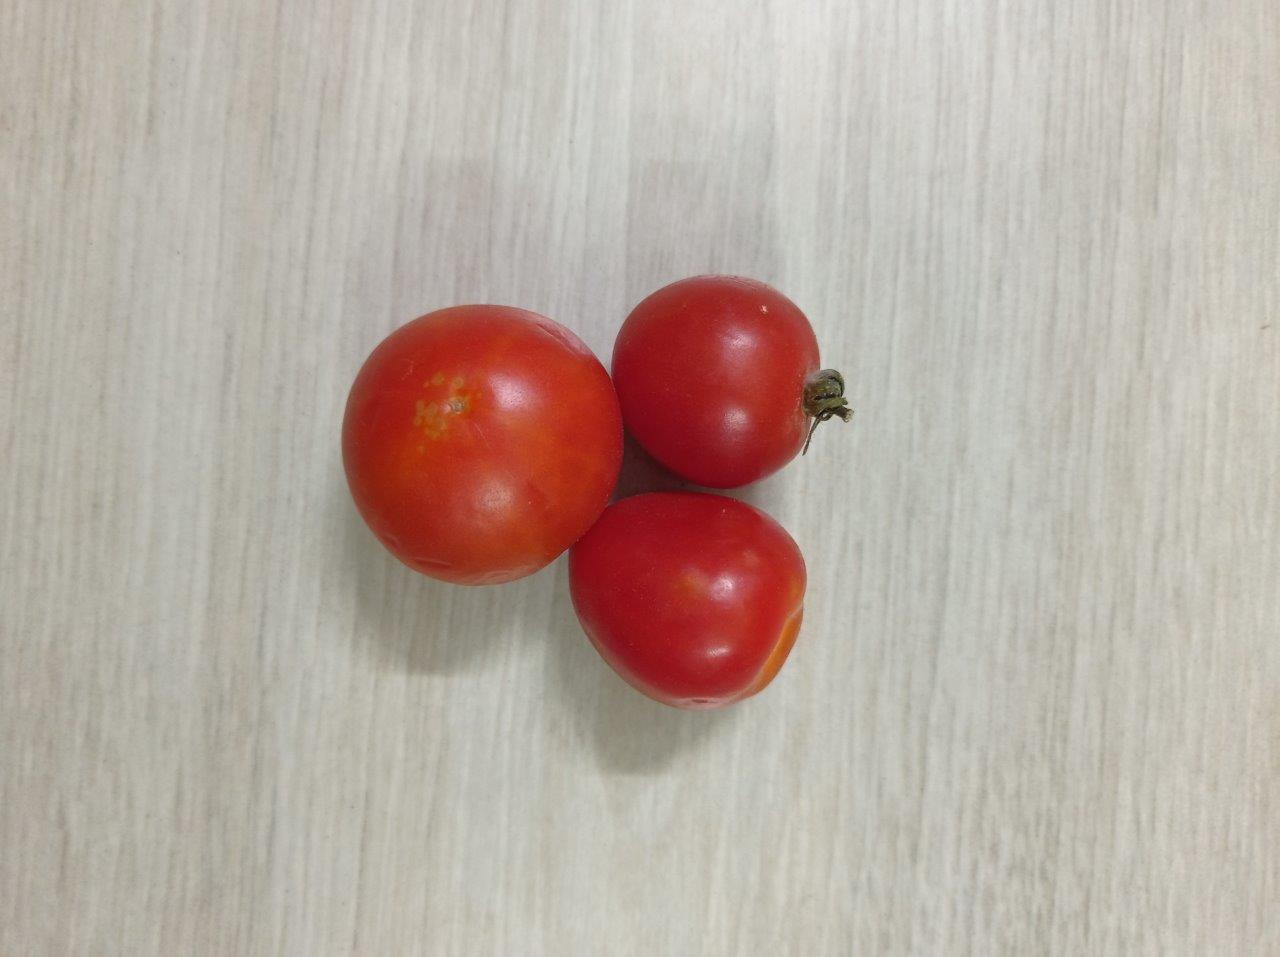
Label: Fresh